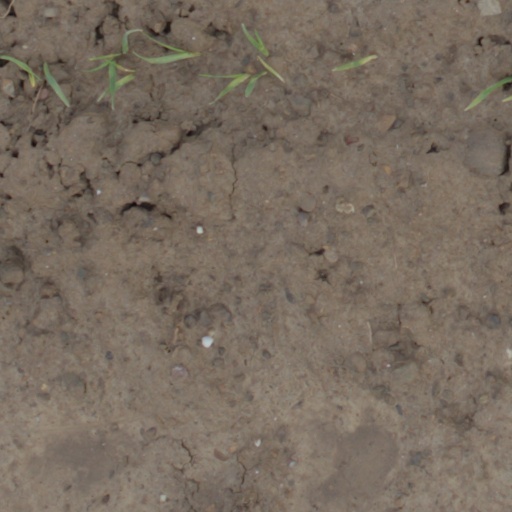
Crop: wheat